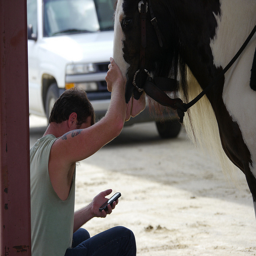
Man affectionate with horse while also on his phone
A guy sitting down petting a cow colored horse.
A crouched man, hand on a horse's snout, looks at a cell phone.
a man and a horse hang out in an alley
a man is petting a horse and on his phone